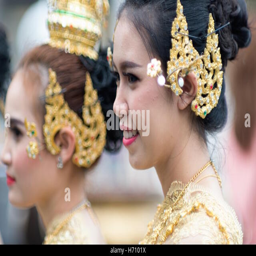
dancers in traditional costumes at a cultural event